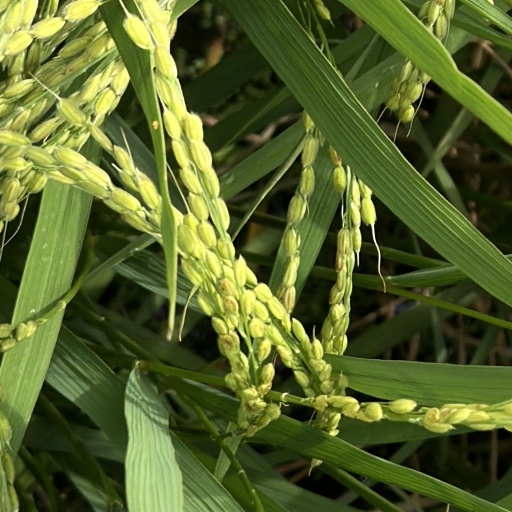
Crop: rice